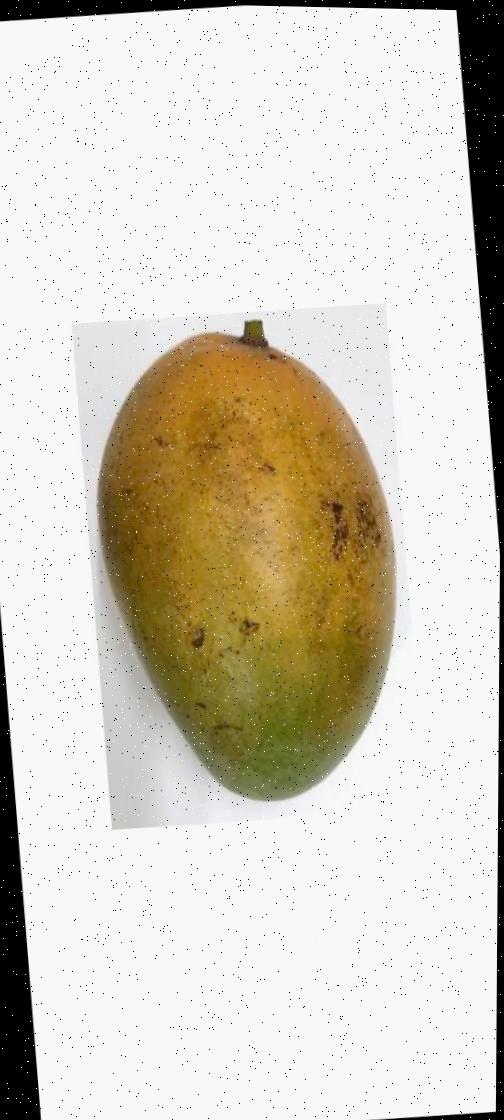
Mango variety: Rupali